Peter MacCallum Cancer Centre

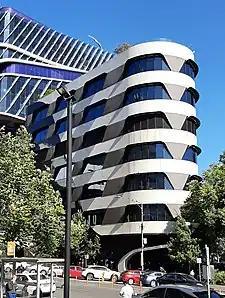
The Peter Mac is located within the Victorian Comprehensive Cancer Centre building

In 1949, the Victorian Cancer Institute was established and the following year its outpatient services were named the "Peter MacCallum Clinic". It was named after the (then) dean of the Faculty of Medicine at Melbourne University, Peter MacCallum who, with Rutherford Kaye-Scott, had a significant role in its founding. At the time it was a common practice not to inform patients that they had cancer. It was thought that because radiotherapy was also quite commonly used at that time to treat non-cancerous conditions such as severe acne, "strawberry birthmarks", frozen shoulders, keloid scars and also to provide a valuable and non-invasive means for medical sterilisation, the name "Peter MacCallum Clinic" was considered less threatening because the clinic could be positioned as a specialist radiotherapeutic centre rather than it being thought of as a dedicated cancer hospital.